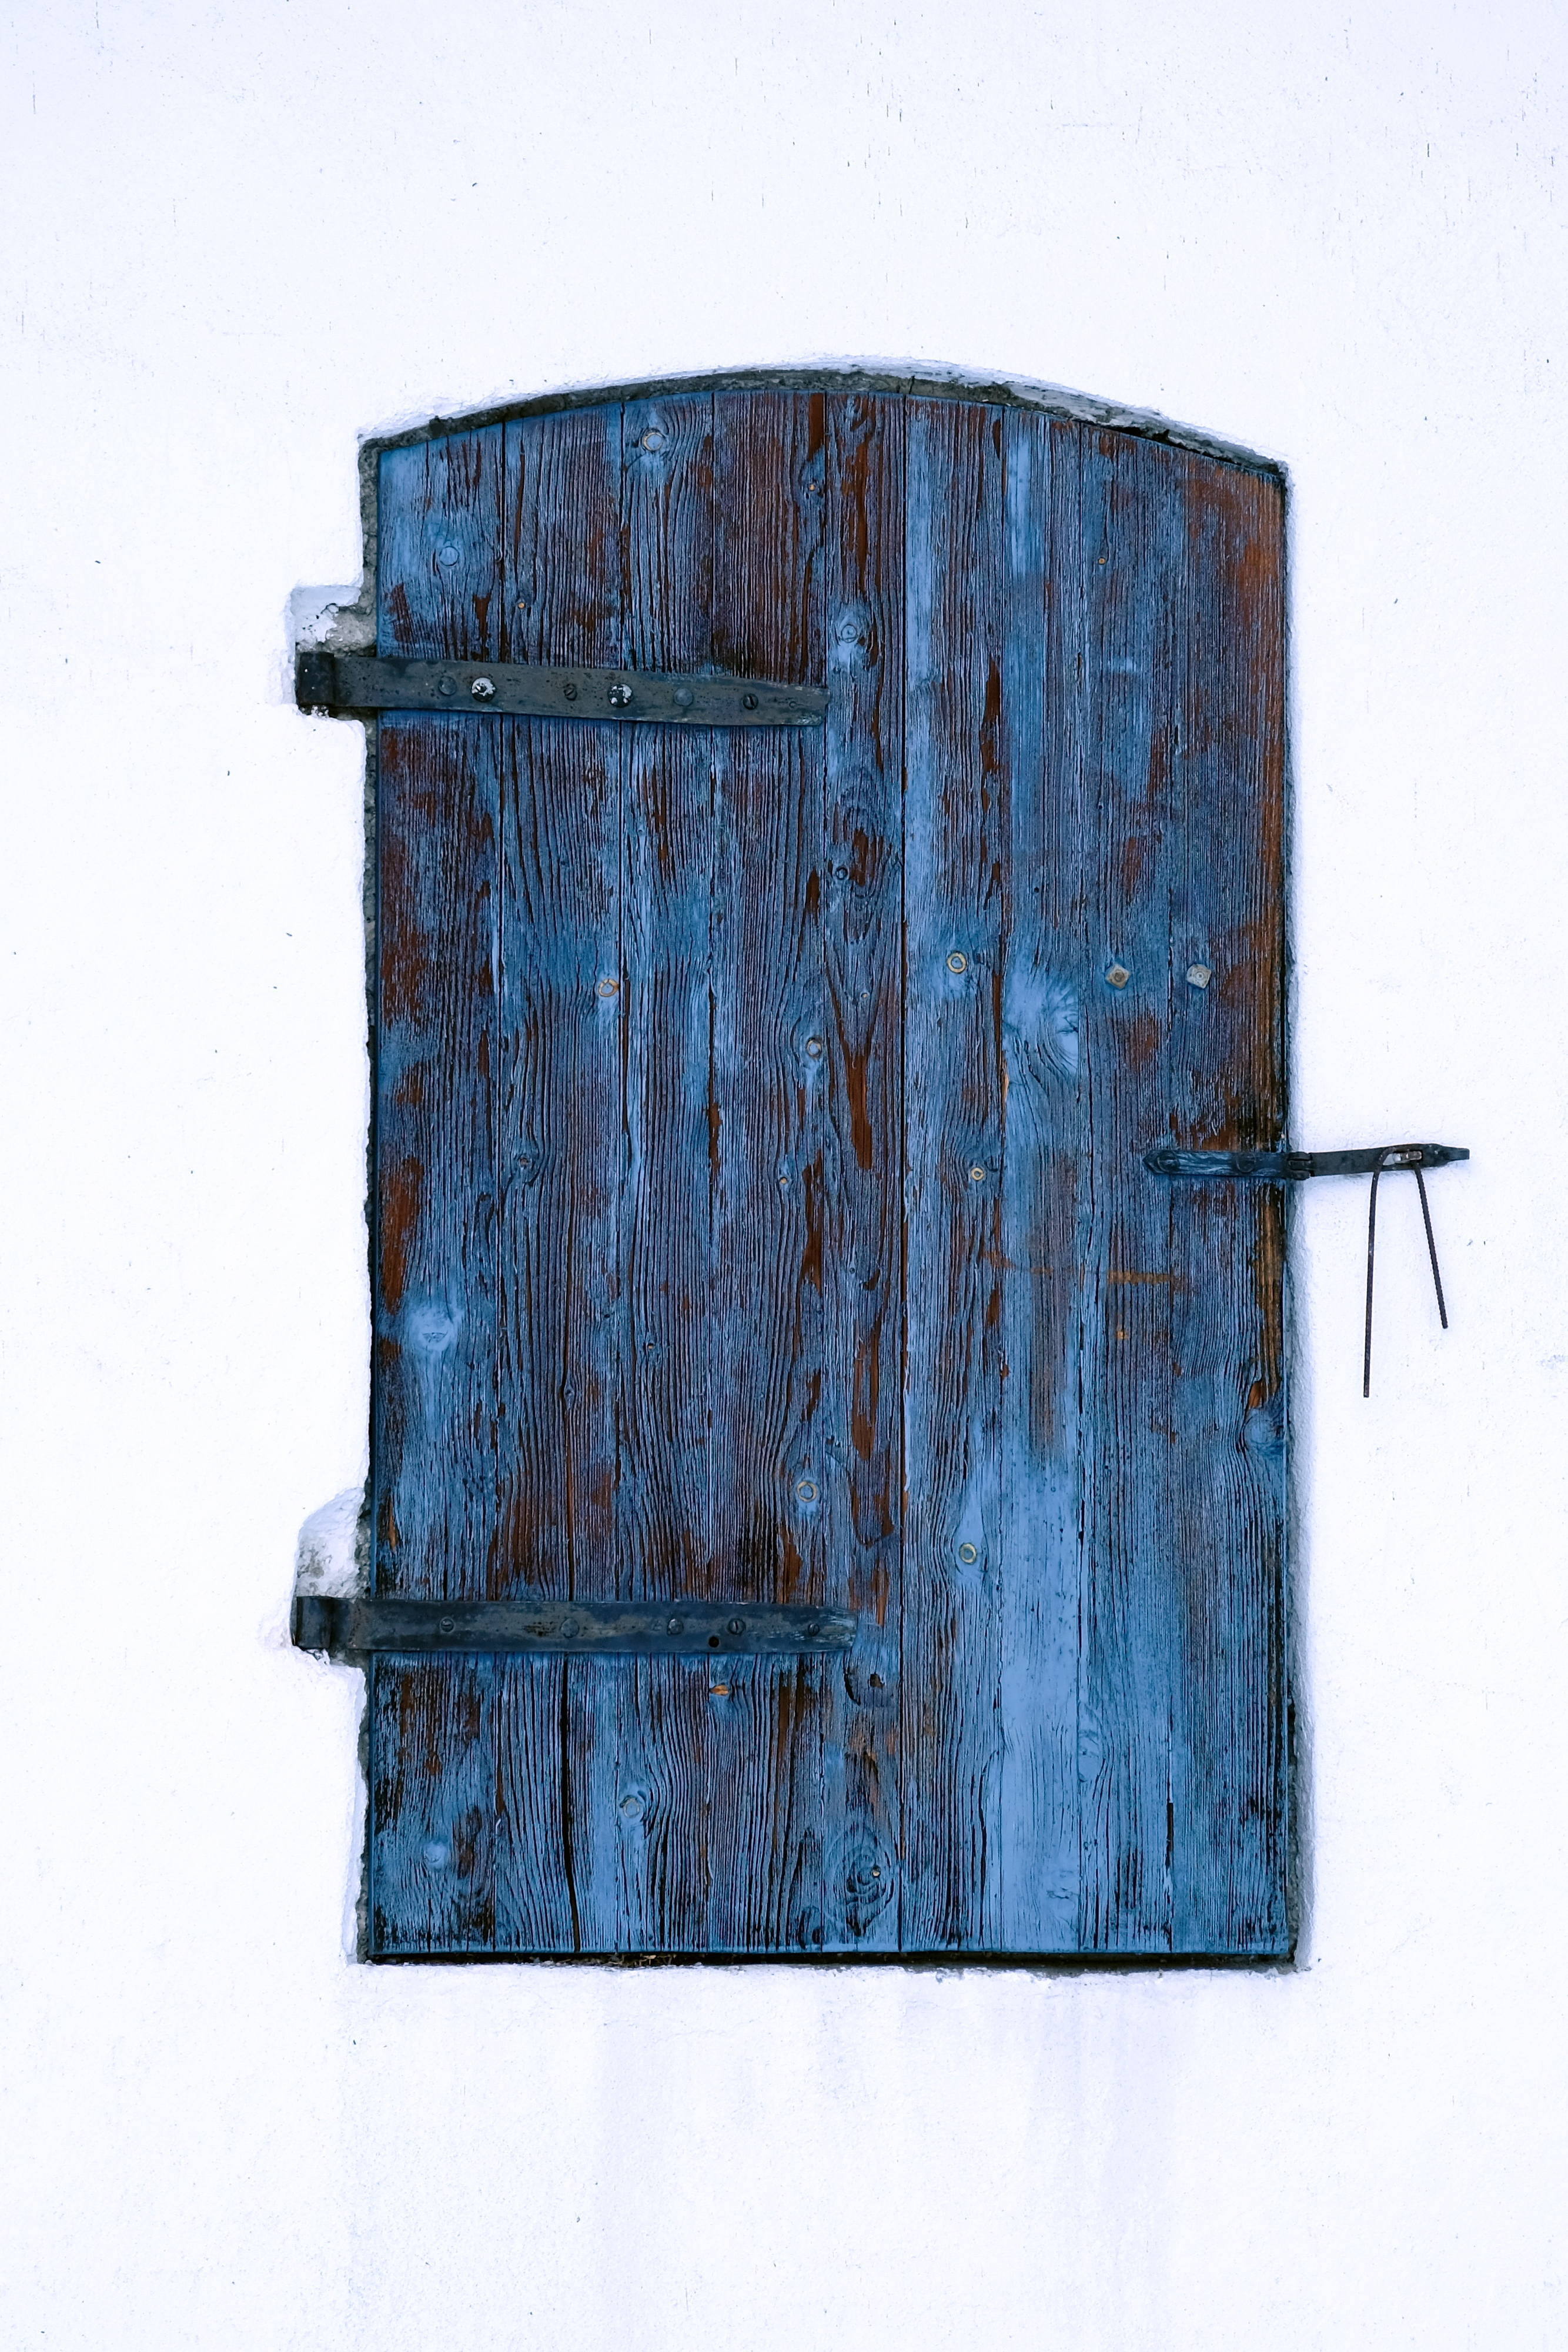
wood, wall, blue, gate, door, art, wooden, modern art, man made object